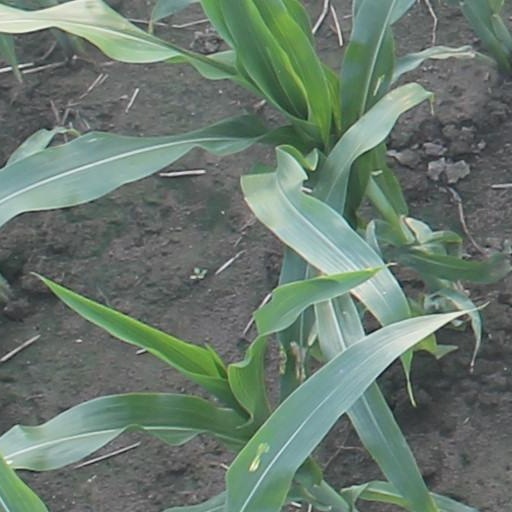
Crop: maize; corn